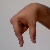
The image shows a hand gesture representing the letter 'Q' in Indian Sign Language.